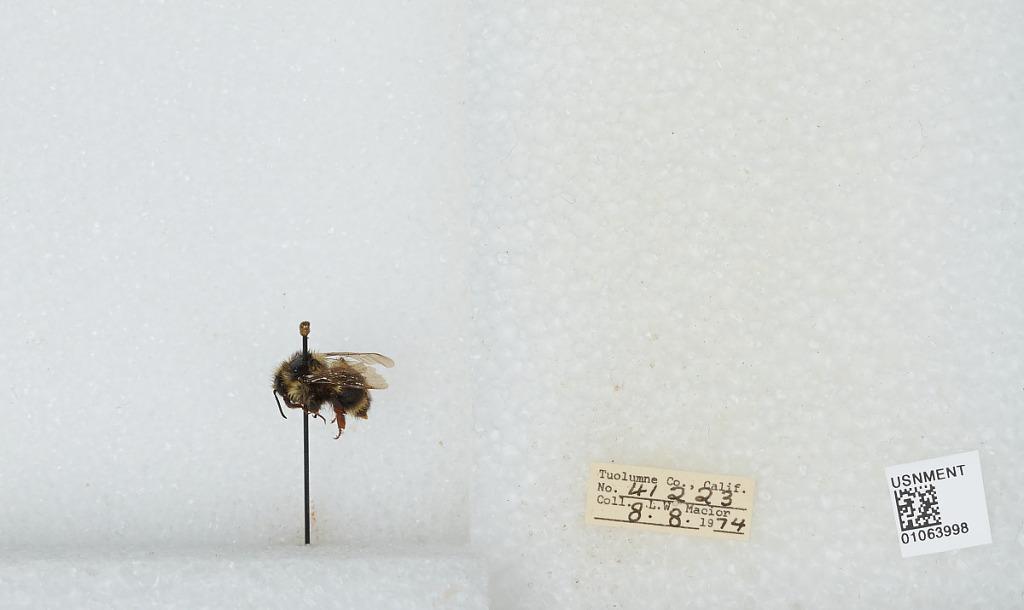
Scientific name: Bombus bifarius nearcticus
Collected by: L. Macior
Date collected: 1974-8-8
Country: United States
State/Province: California
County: Tuolumne
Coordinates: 38.02, -119.93